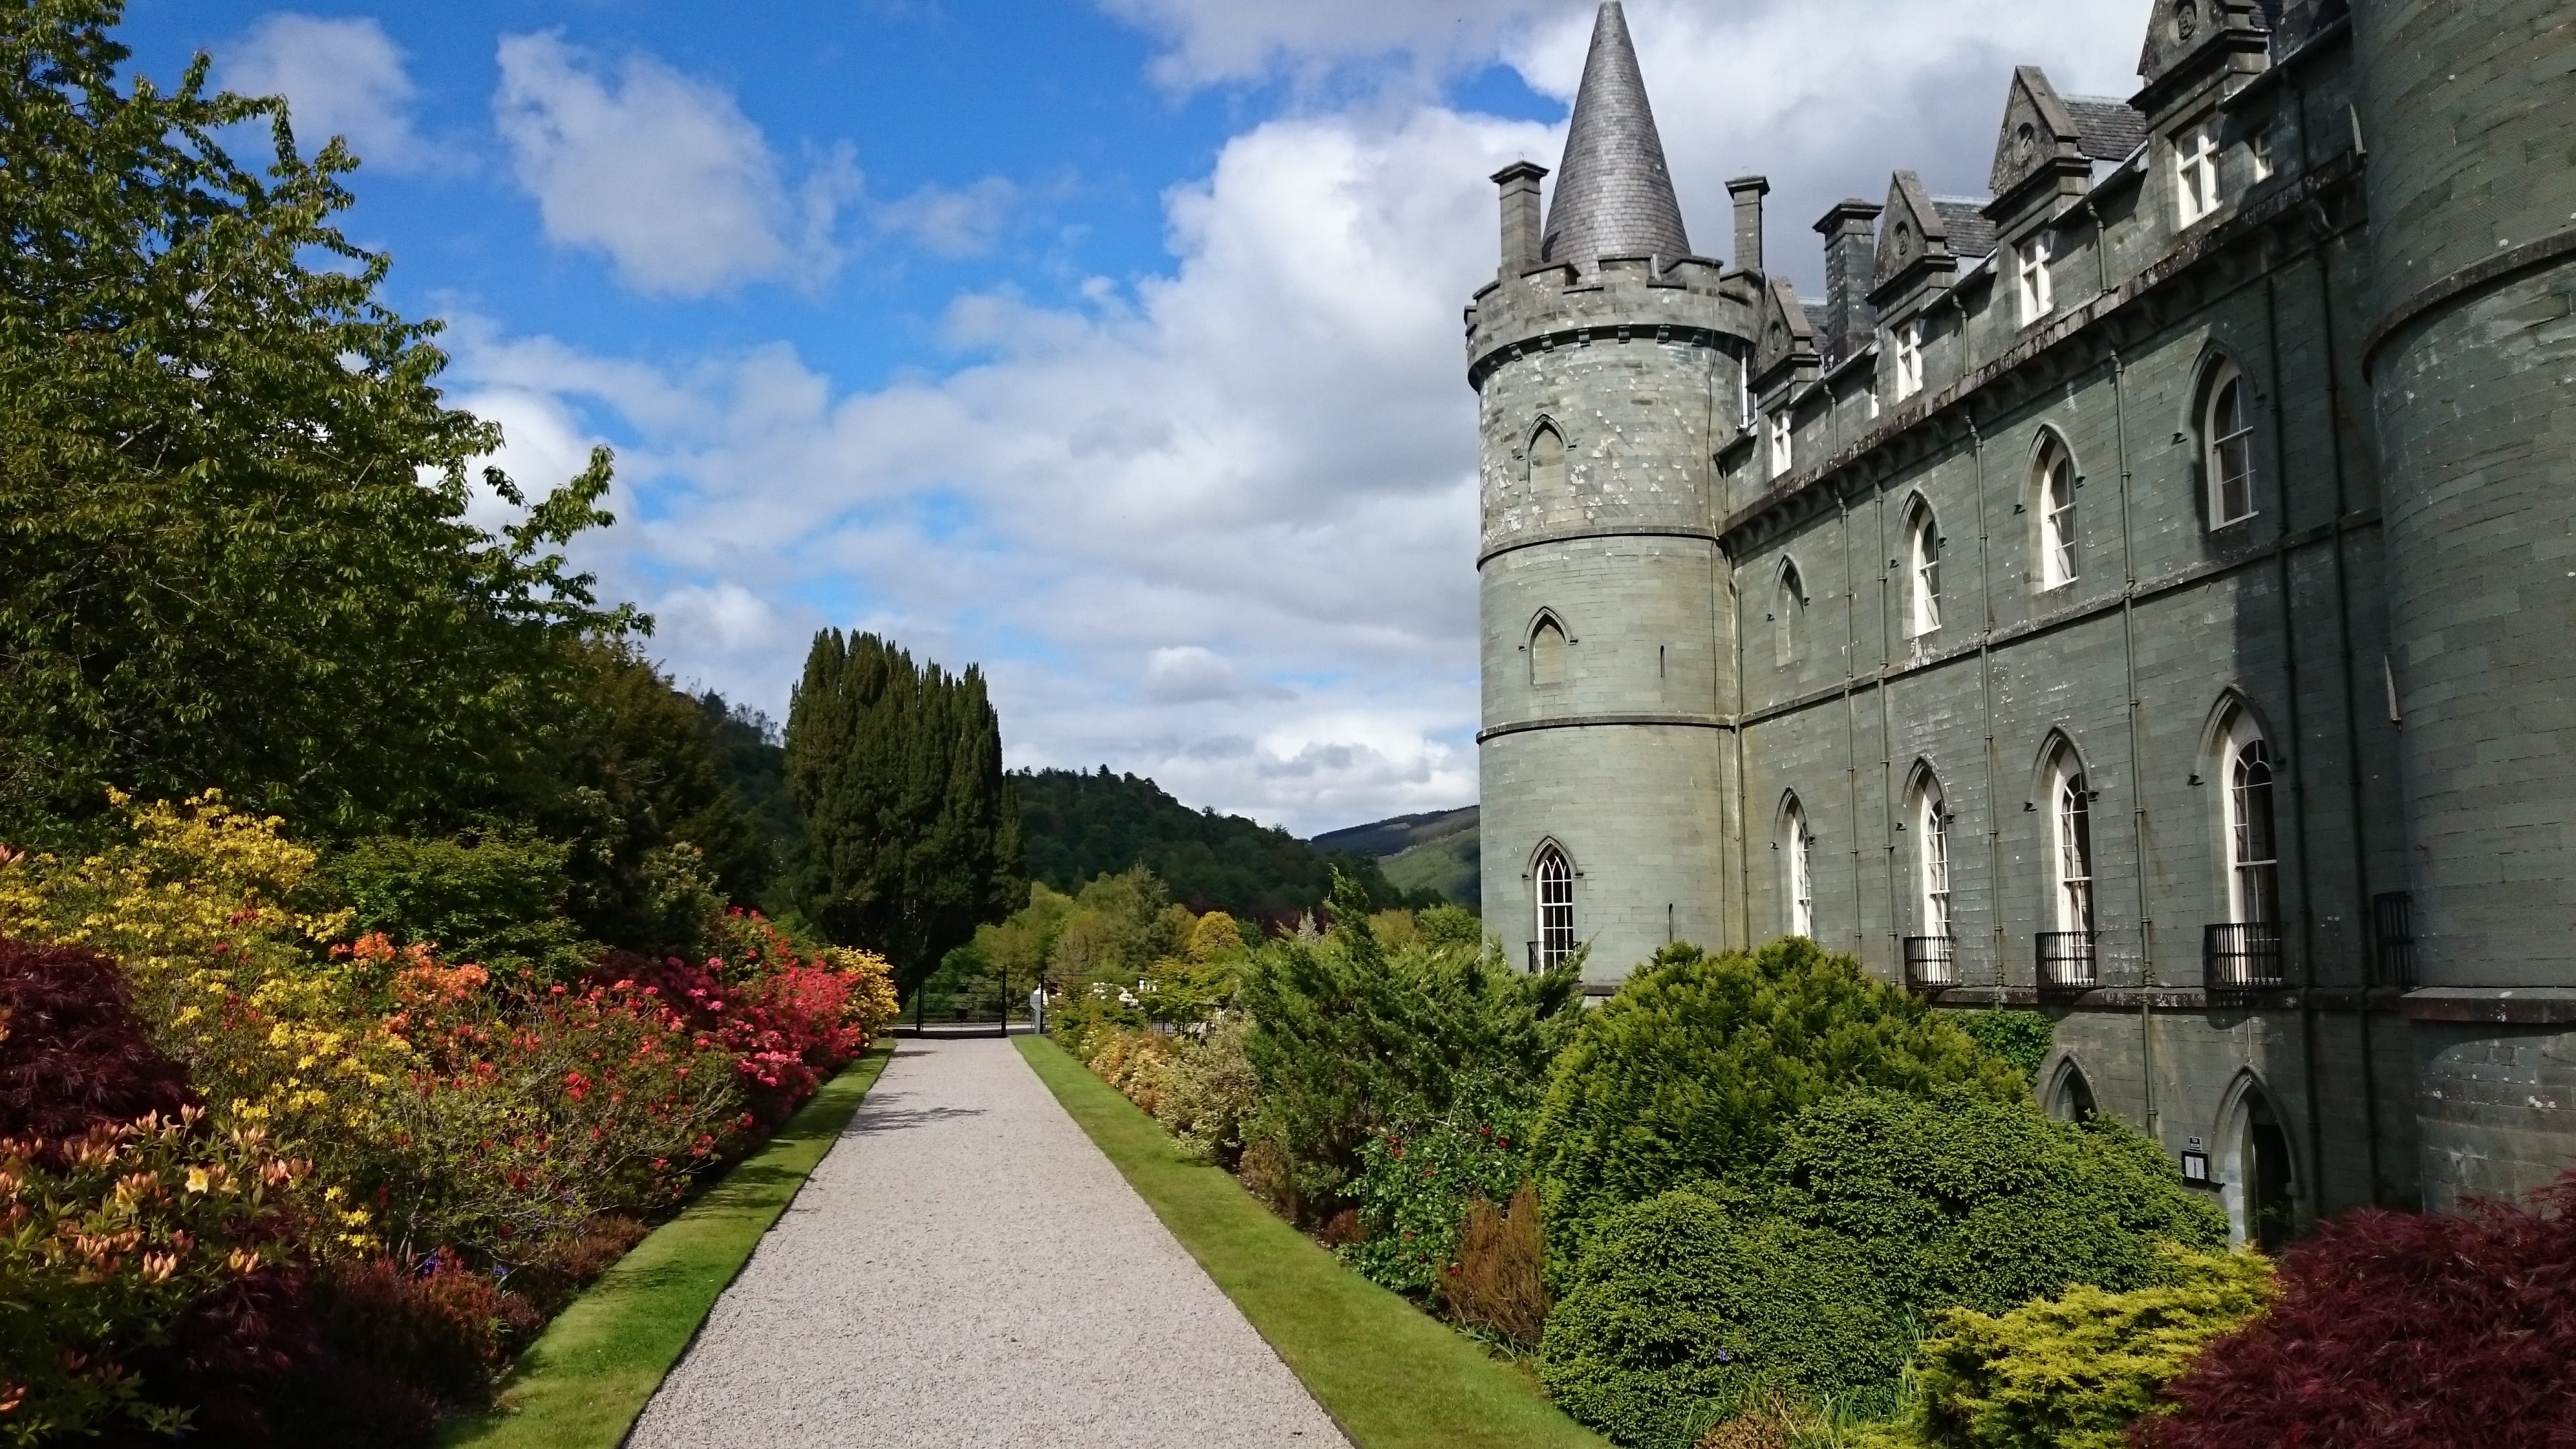
building, chateau, castle, monastery, scotland, estate, stately home, highlands and islands, inveraray castle